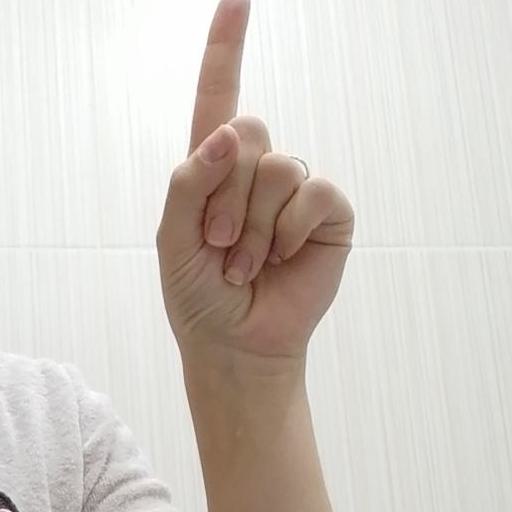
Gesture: one